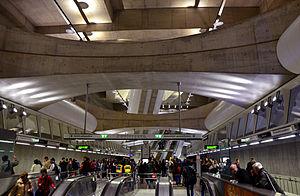
Kálvin tér est une station du métro de Budapest. Elle est sur les.